The Waterless Sea

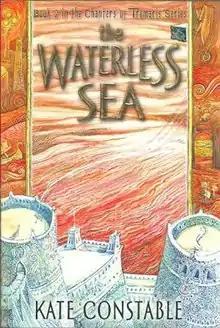
First edition

The Waterless Sea is the second book in the "Chanters of Tremaris" trilogy by Kate Constable.